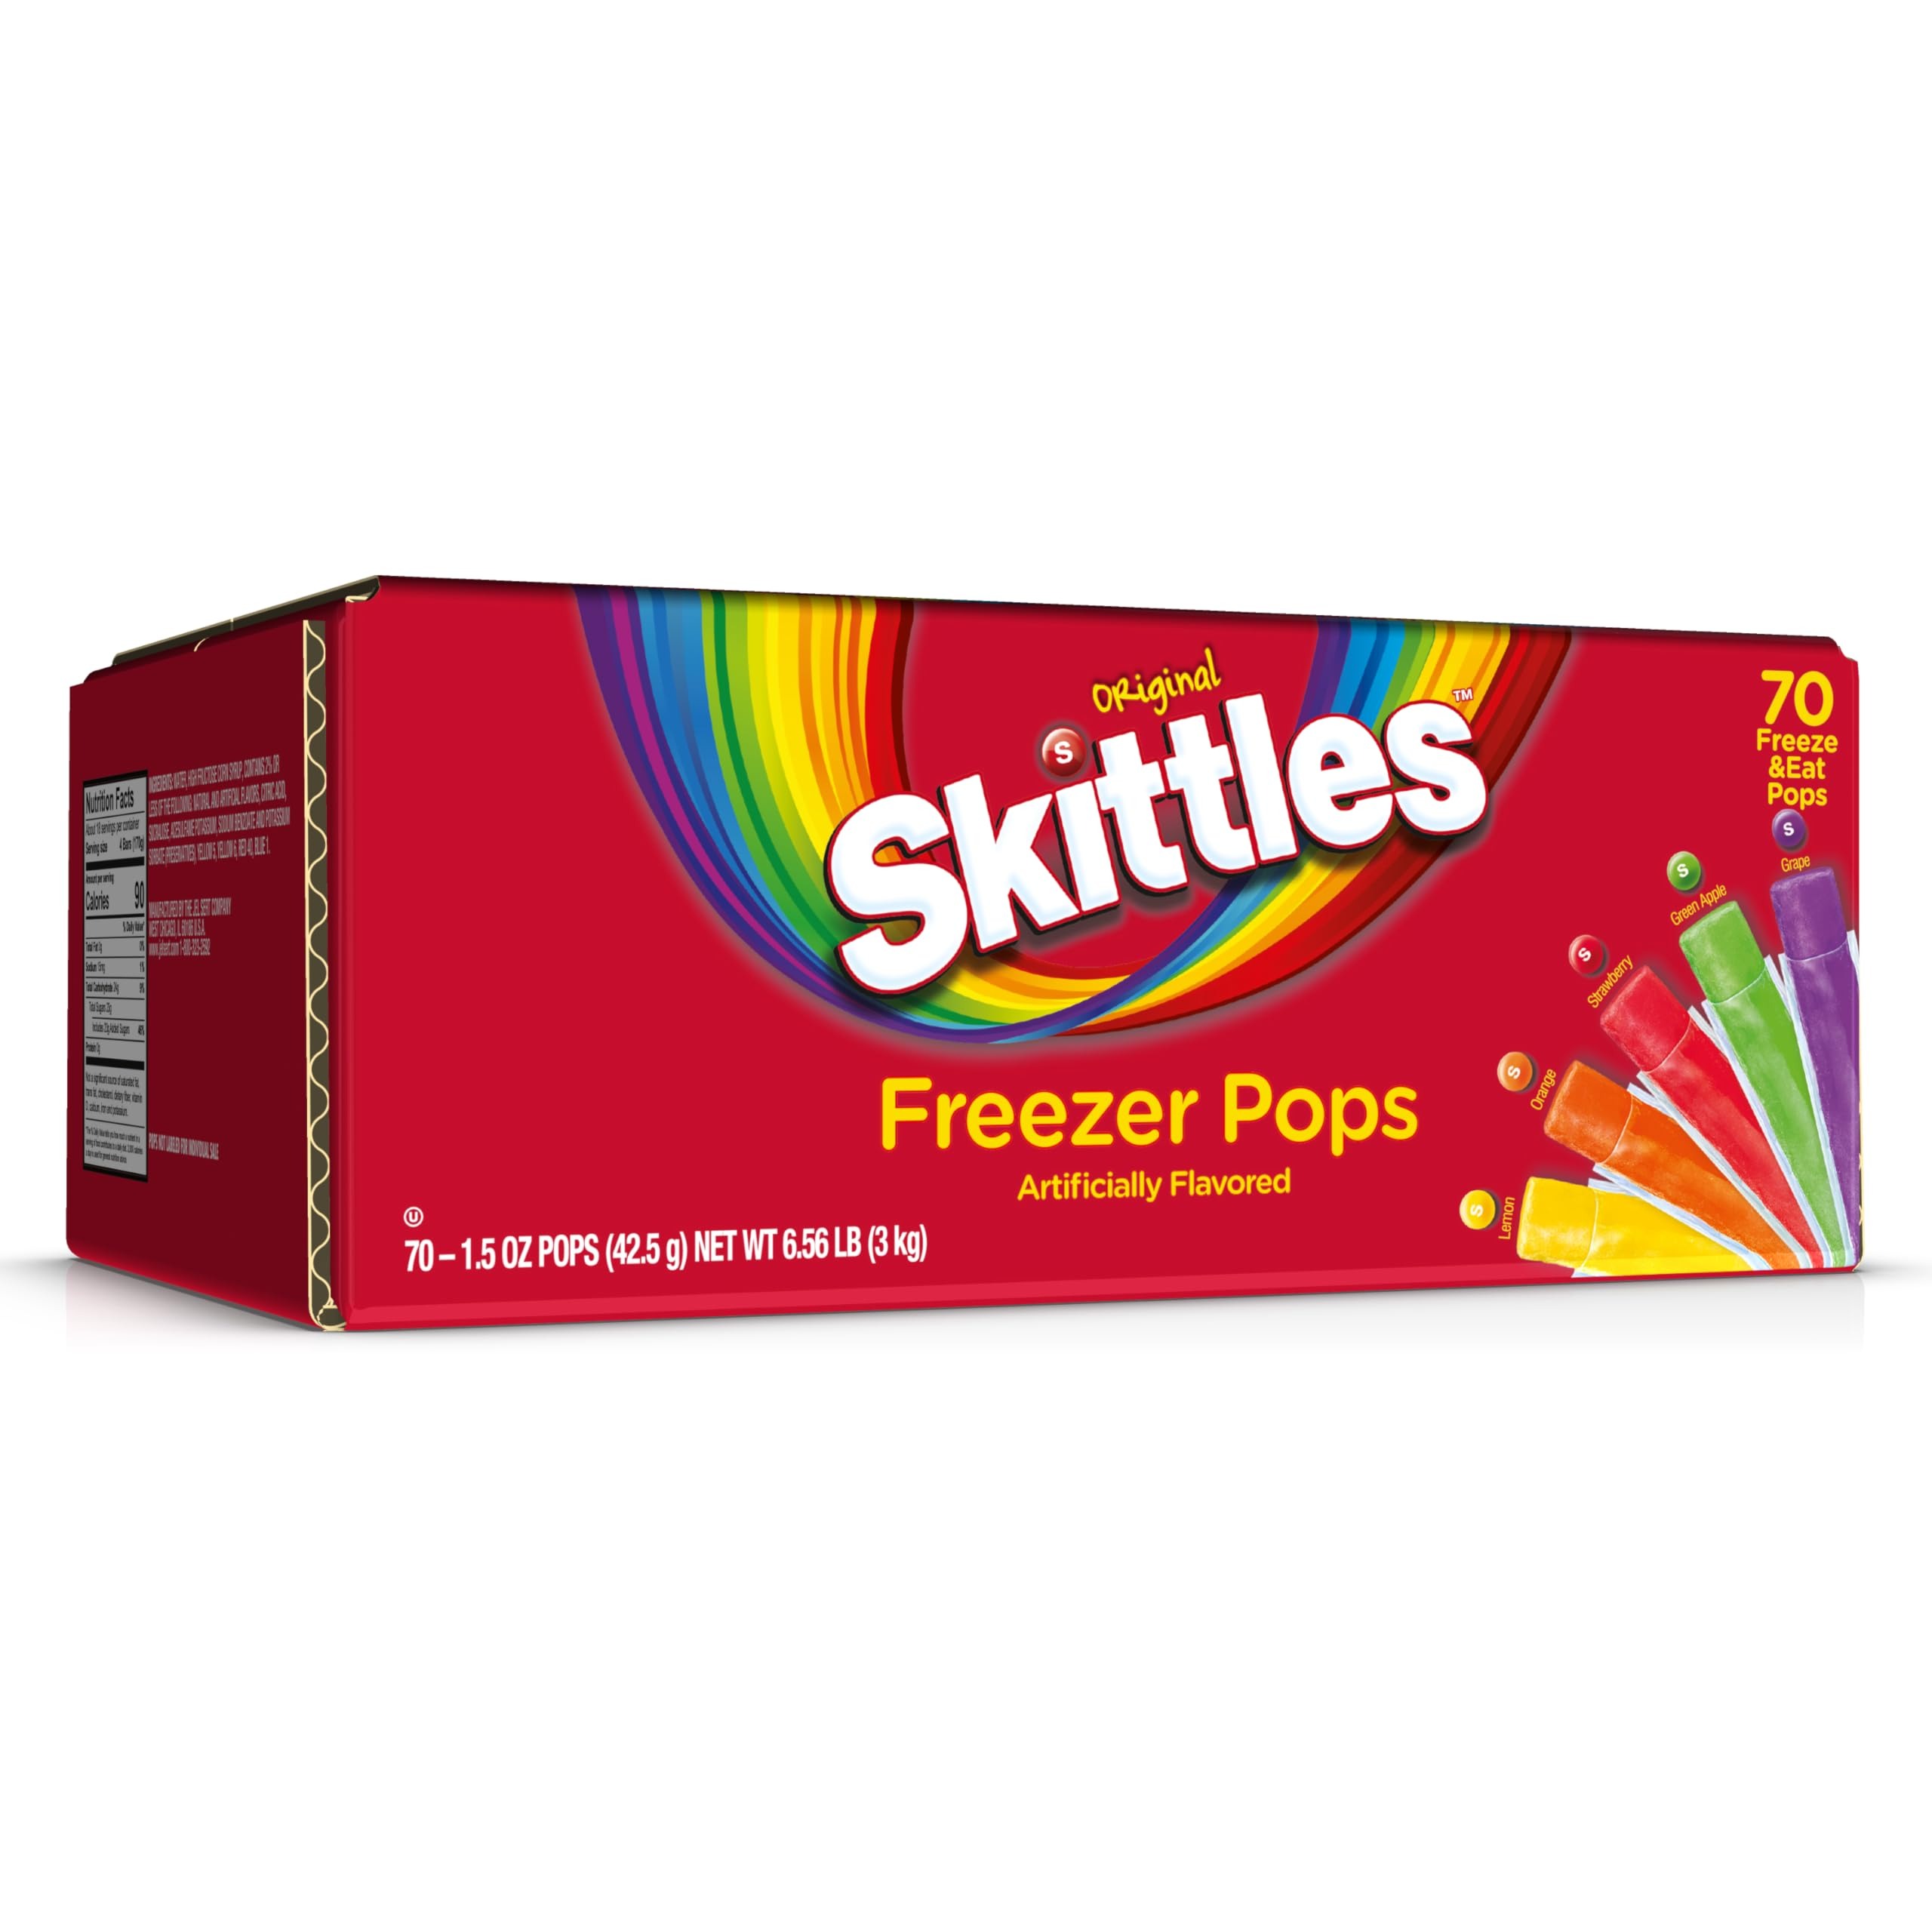
Item Name: Skittles Fat Free Freezer Bars, Assorted Flavors, 1.5 Oz Bars, 70 Ice Bars
Bullet Point 1: FREEZE & SERVE: Skittles freezer pops are simple and easy. Just freeze and enjoy!
Bullet Point 2: FAT FREE, LOW CALORIE TREAT OPTION: Skittles freezer popsicles are a zero fat snack or dessert - with Low calories per pop.
Bullet Point 3: 70 FREEZER POPS: Each pack of fat free Skittles popsicles contains 70 - 1.5 oz freezer pops.
Bullet Point 4: Taste the Rainbow!
Value: 104.96
Unit: Ounce

Price: 7.96